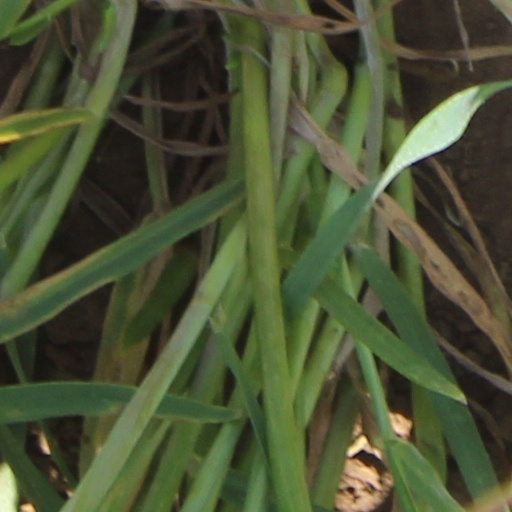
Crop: wheat